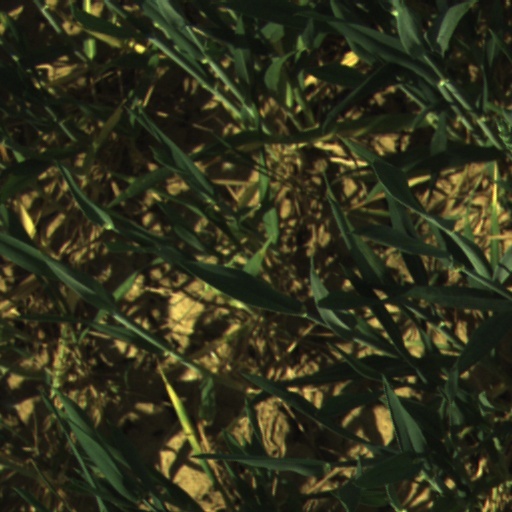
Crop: wheat